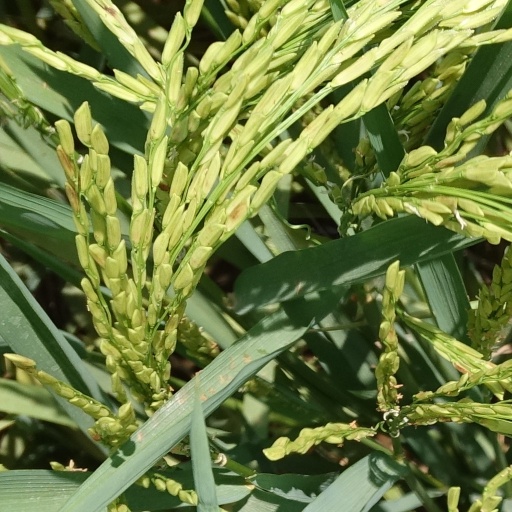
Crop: rice